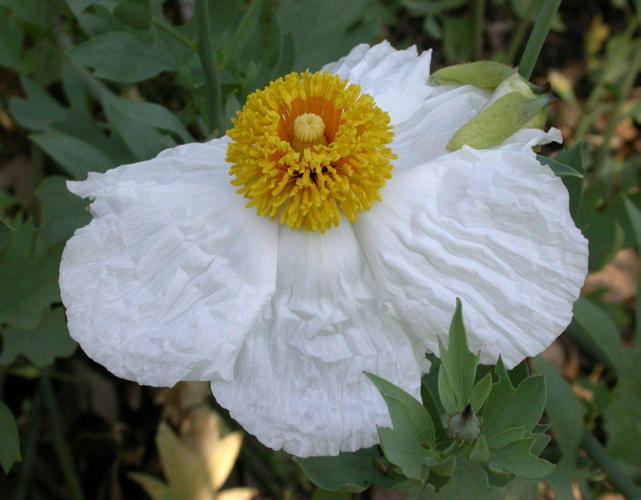
Label: tree poppy